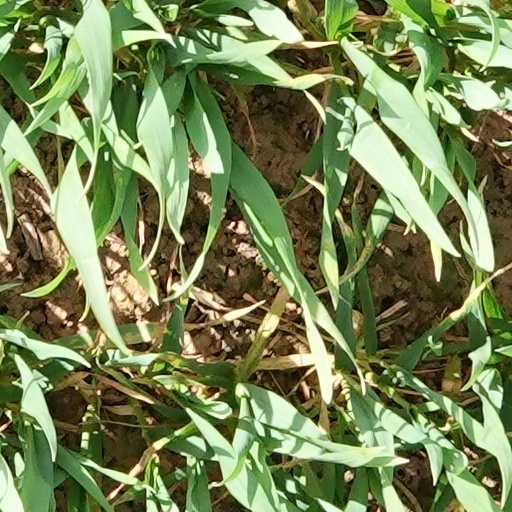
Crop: wheat